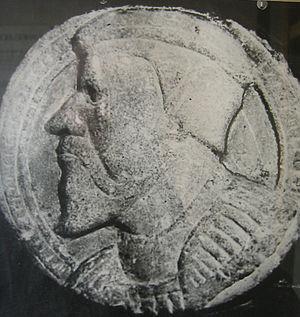
Johannes ou Johann Schwebel, est un théologien et réformateur allemand du début du XVIᵉ siècle, surnommé le réformateur de Deux-Ponts.